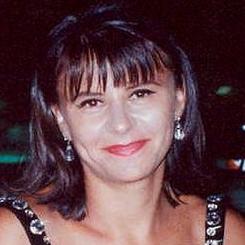
Age: 30